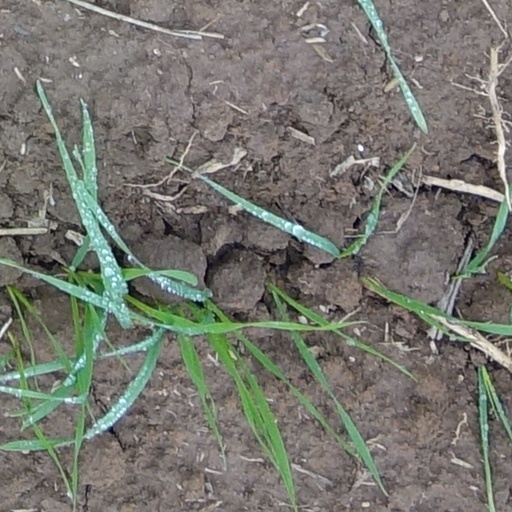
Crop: wheat